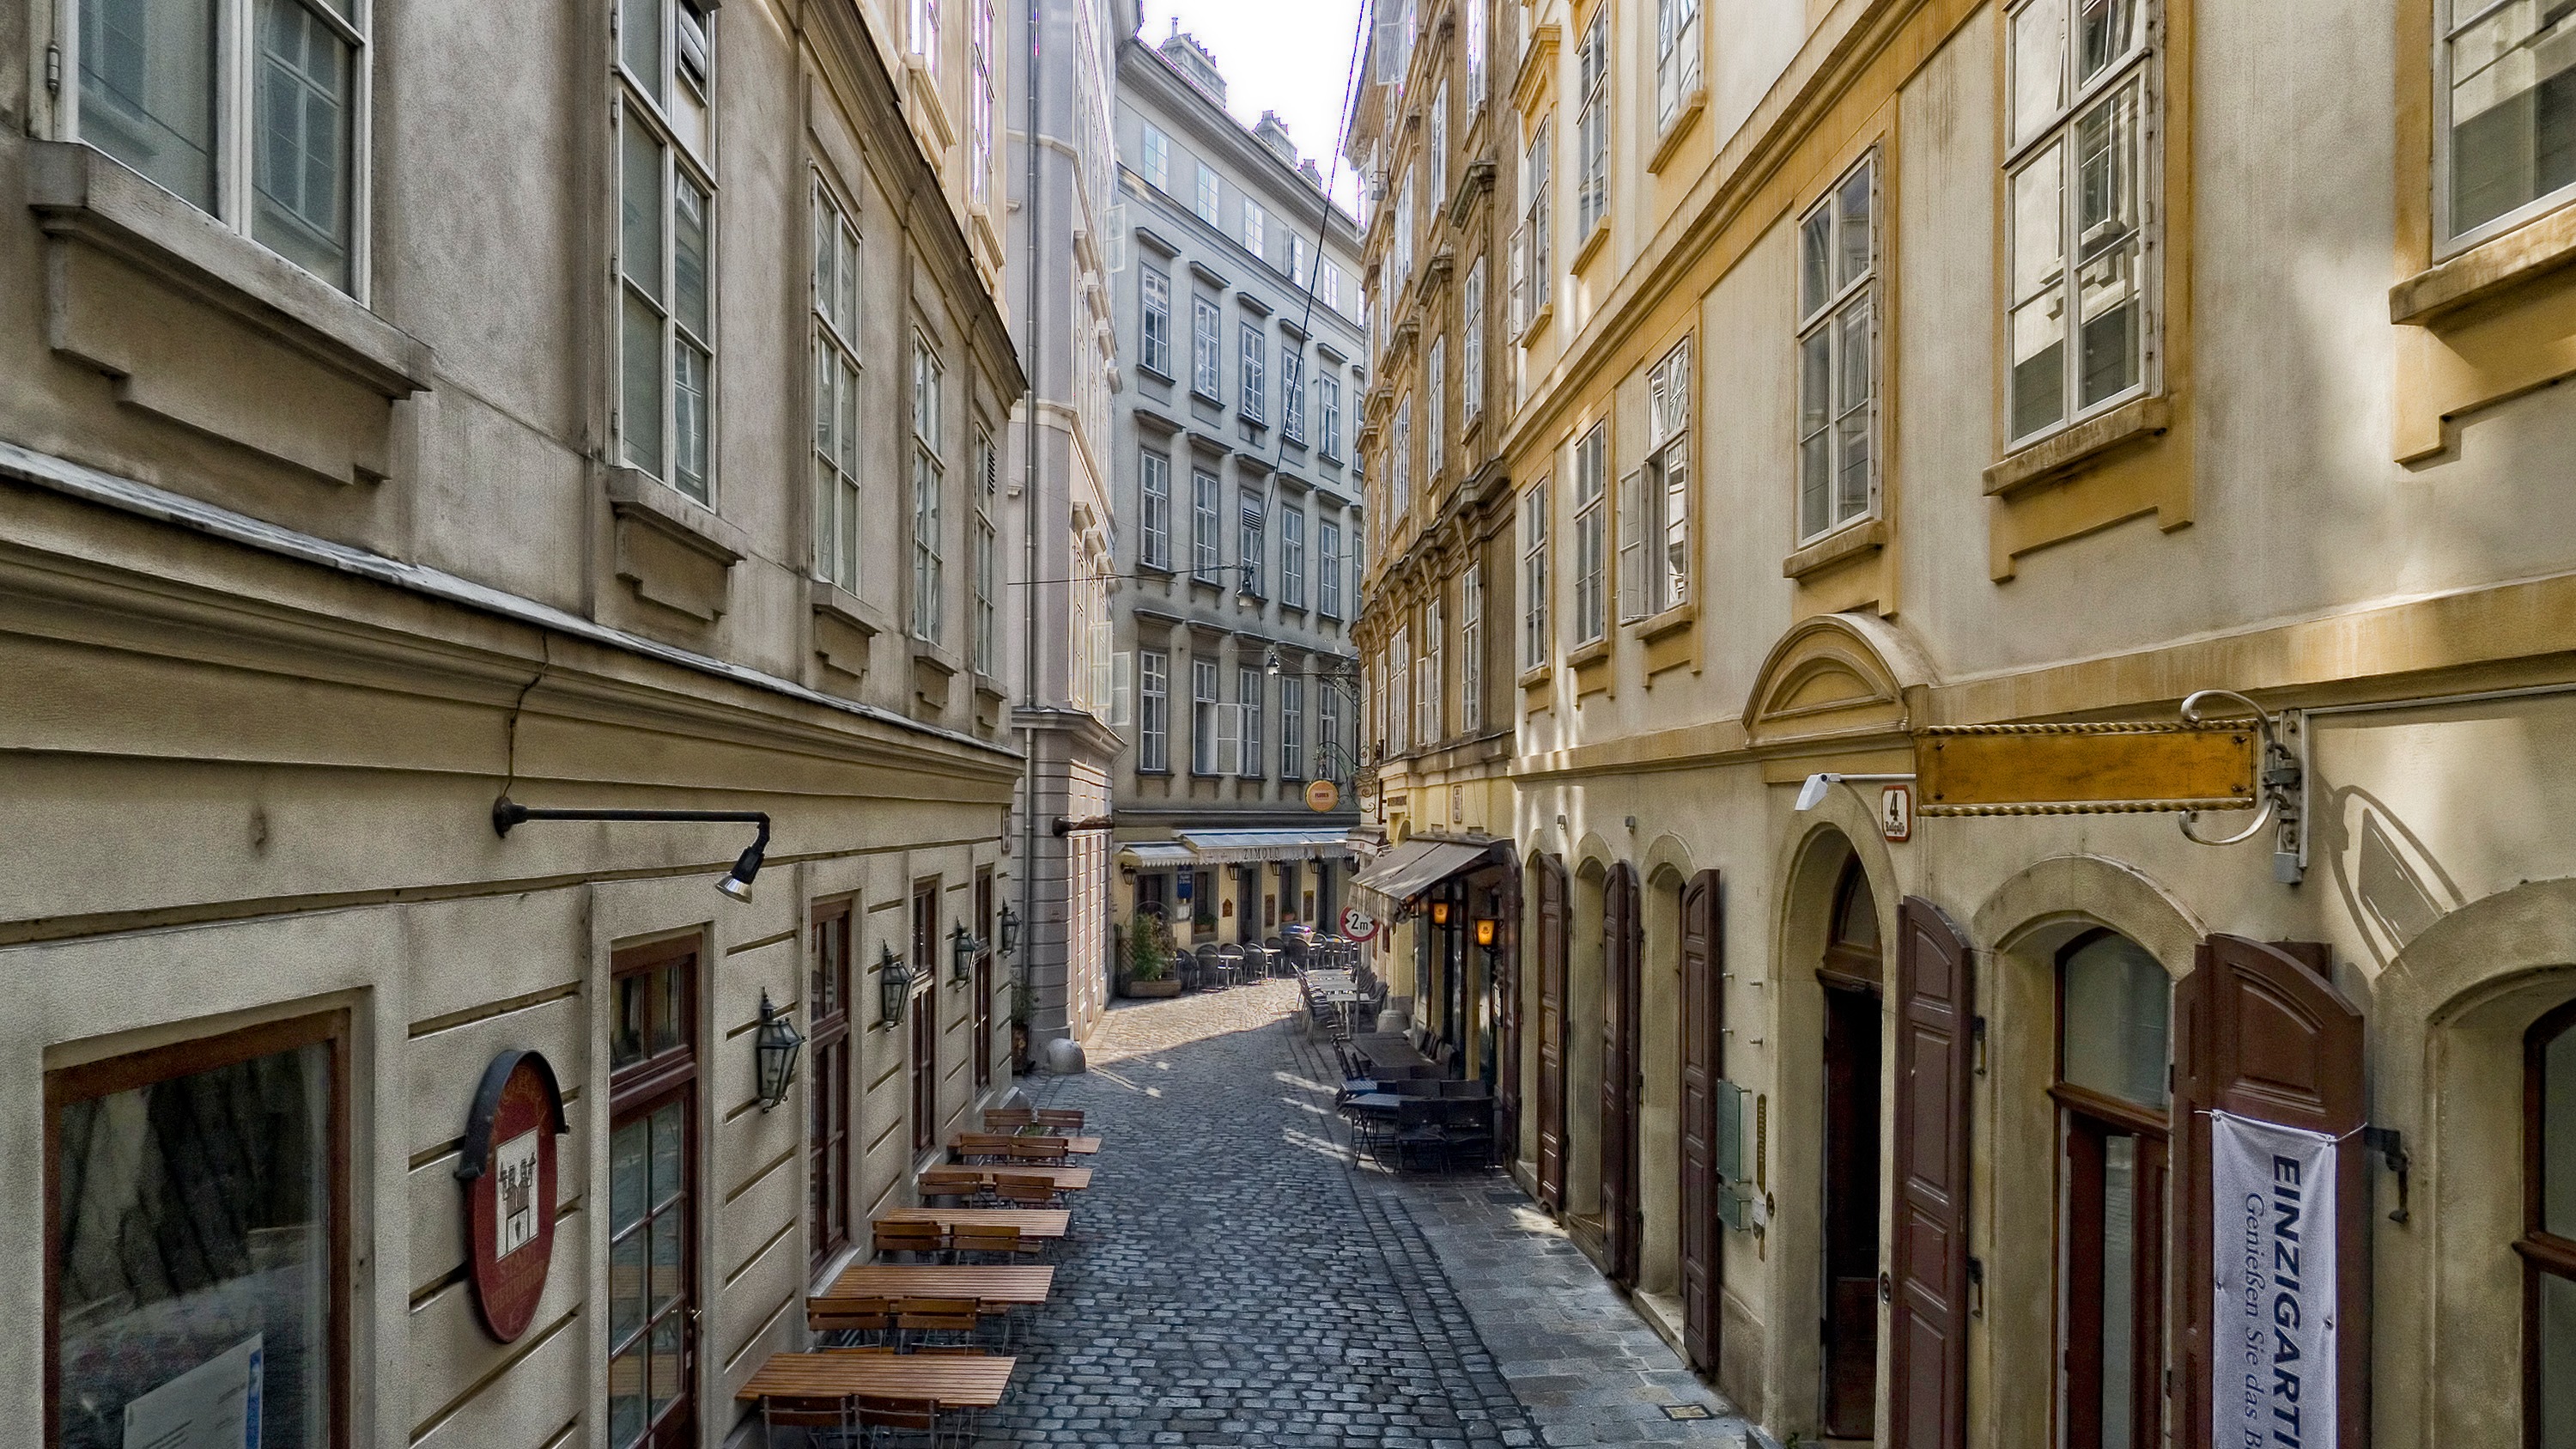
cafe, architecture, road, street, town, alley, city, urban, walkway, downtown, facade, waterway, austria, outside, shops, buildings, infrastructure, vienna, stores, cities, neighbourhood, urban area